Ramón Montalvo Hernández

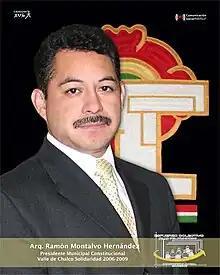

Ramón Montalvo Hernández (born 29 July 1974) is a Mexican politician affiliated with the PRD. From September 1, 2012, to August 31, 2015, he served as Deputy of the LXII Legislature of the Mexican Congress representing the State of Mexico. He also served as the Municipal President (Mayor) of Valle de Chalco from 2006 to 2009 and again from 2016 to 2019.